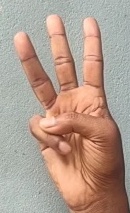
ASL sign: W